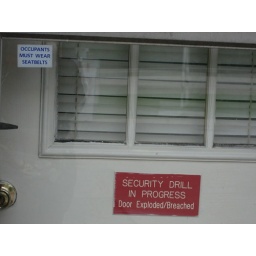
Inexplicable sign on a door at the gas station in Susquehanna.